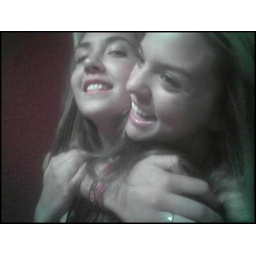
pot head and alcoholic in the bathroom